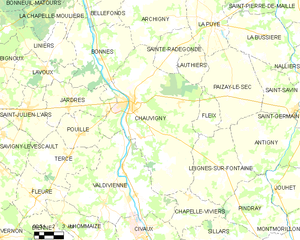
Carte des communes françaises Chauvigny